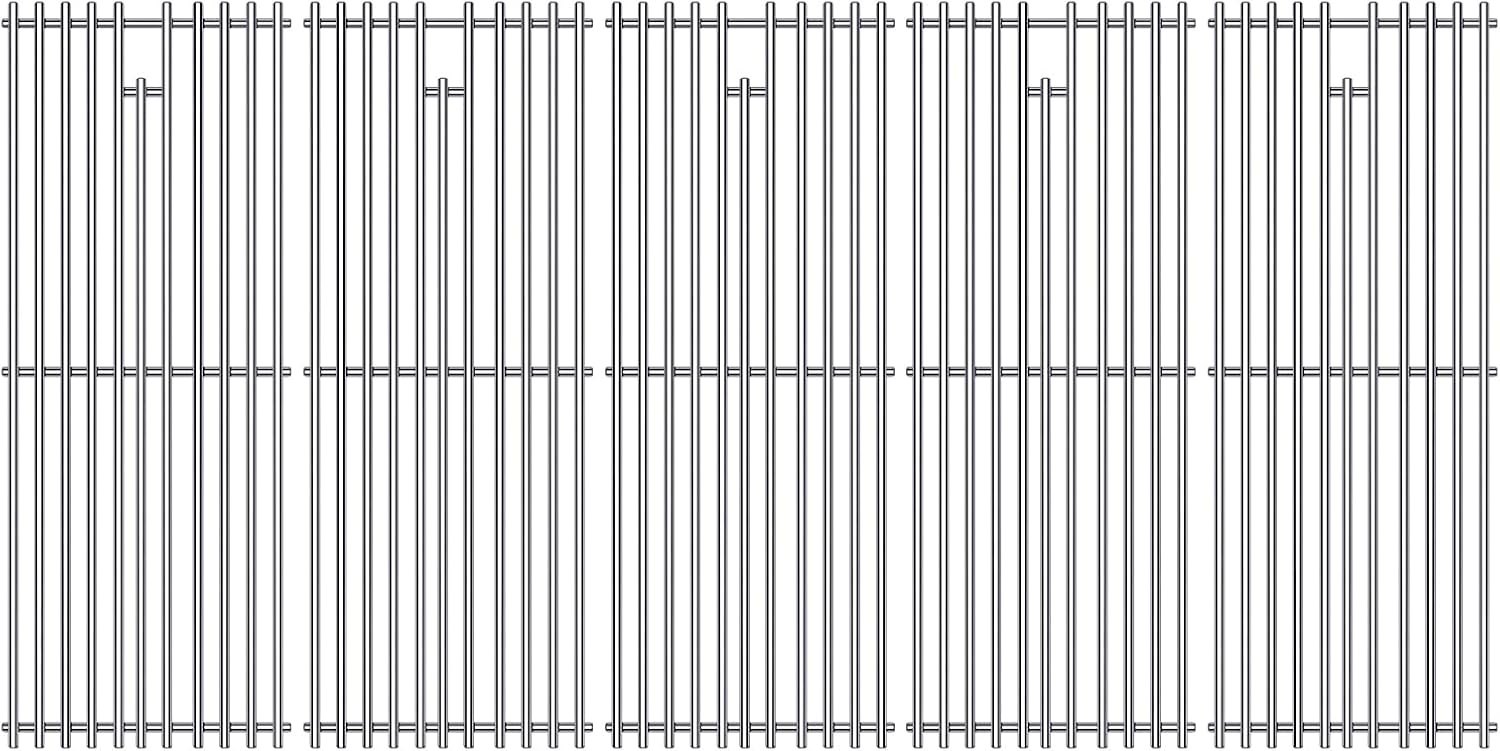
9MM 16517 Grill Grates Replacement for Bull Grill Replacement Parts, BBQ Bull Brahma 5 Burner 57568, 57569, 57568CE, 19” Lion Premium 40” 4 Burner L90000, 90000, 65073 Stainless Steel Grids
About this item Material: Grill grids & grates for Bull bbq grates replacement are made of 9 mm durable stainless steel, thicker than other bbq grill parts, 19 1/4” L x 7 1/2” W for each grate, 19 1/4 x 37 1/2” for total Reference Models: ✅ Original Parts Number: 16517, 65073 and more. ✅ Fits Bull Brahma 5 Burner Model: Fits Brahma 57568, 57569, 57568CE, 57568AGA, 57569CE, 57569AGA and more. ✅ Fits Lion Premium Model: Fits lion premium 40 inch 4 burner grills L90000, 90000 and more. Smooth Surface: Free of sharp edges to protect your hands from cutting, but suggest to wear your gloves, great bbq gas grill replacement parts for you High quality Stainless Steel: 5 pieces weigh about 27.12 pounds, oxidation, corrosion and heat high temperature resistance, long service life Easy to install: A few minutes to install your grill. The surface of grill grids & grates replacement are smooth and easy to care
Brand: Cozilar
Category: Home & Garden > Kitchen & Dining > Kitchen Appliance Accessories > Outdoor Grill Accessories > Outdoor Grill Replacement Parts > Grill Grates